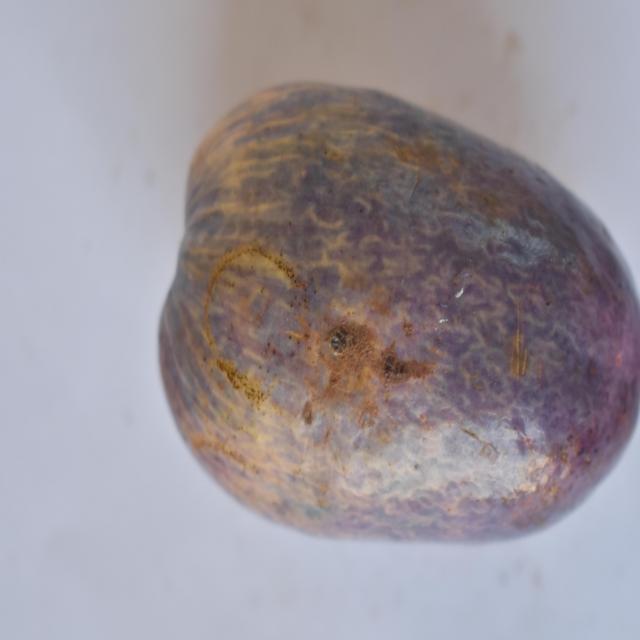
Plum grade: unaffected